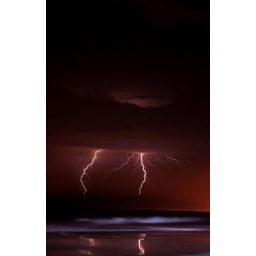
A great lightning display in March of 2010. Taken at Strand beach in South Africa, facing towards table mountain.